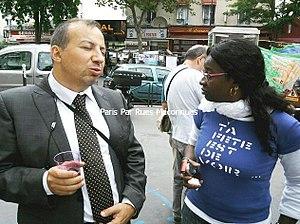
Angénic avec Hamou Bouakkaz
Hamou Bouakkaz, né le 8 février 1964 à Alger, est un homme politique français membre du Parti socialiste, et responsable associatif. Il est adjoint au maire de Paris entre 2008 et 2014. Aveugle de naissance, il est l'un des très rares élus français porteurs d'un handicap.